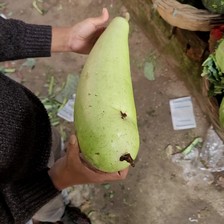
Label: others